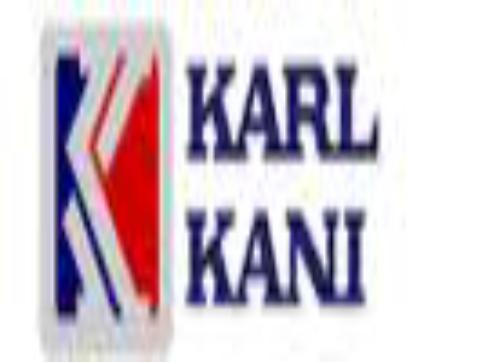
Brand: Karl Kani-2
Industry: Clothes